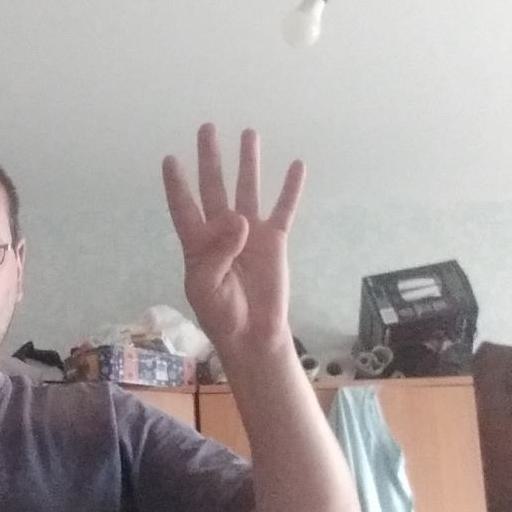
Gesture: four